Abortion in Iowa

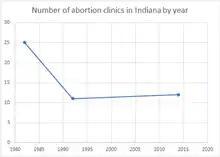
Number of abortion clinics in Iowa by year

Between 1982 and 1992, the number of abortion clinics in the state decreased by fourteen, going from 25 in 1982 to eleven in 1992. In 2014, there were twelve abortion clinics in the state. In 2014, 89% of the counties in the state did not have an abortion clinic. That year, 42% of women in the state aged 15–44 lived in a county without an abortion clinic.